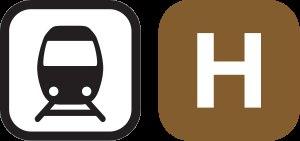
La ligne H du Transilien, plus souvent simplement dénommée ligne H, est une ligne de trains de banlieue qui dessert le nord-ouest de l'Île-de-France, essentiellement le département du Val-d'Oise. Elle relie Paris-Nord à Luzarches, Pontoise et Persan - Beaumont par Montsoult - Maffliers et par Valmondois. Elle comporte également une branche transversale reliant Pontoise à Creil par Valmondois et Persan - Beaumont.